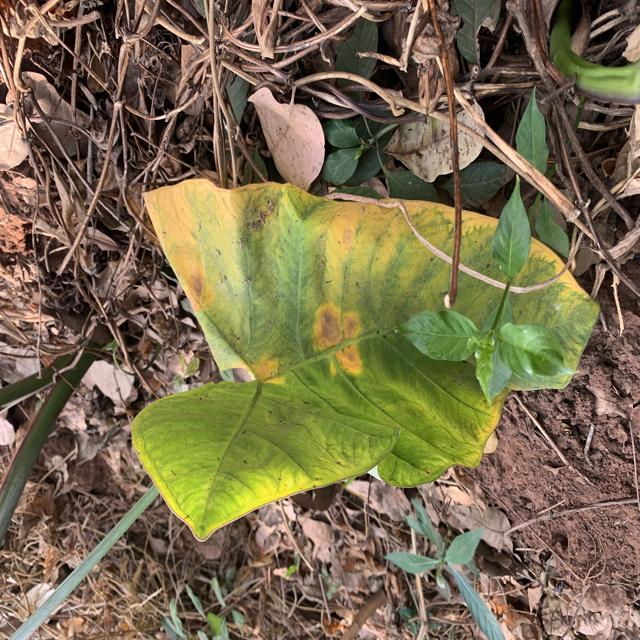
Label: Early_Blight